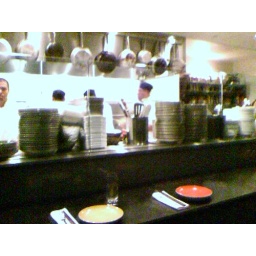
in the kitchen at heaven's dog